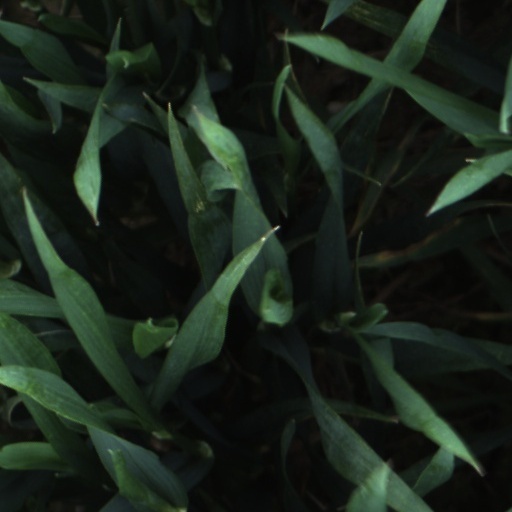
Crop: wheat